Peter Sanderson

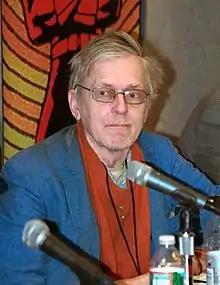
Sanderson at the 2015 East Coast Comicon in Secaucus, New Jersey

Peter Sanderson Jr. (born April 25, 1952) is an American comic book critic and historian.